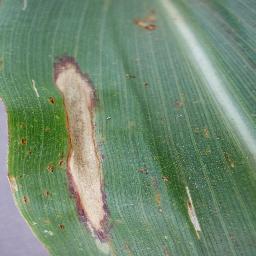
Label: Corn_(Maize)___Northern_Leaf_Blight